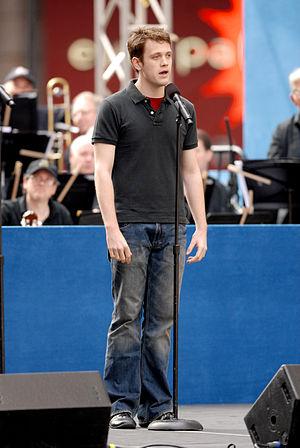
Michael Moore Jerrod, connu sous le nom Michael Arden, est un acteur, musicien et metteur en scène américain.